Li Jishen

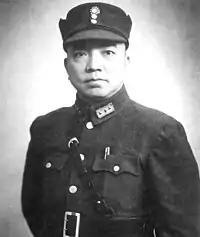

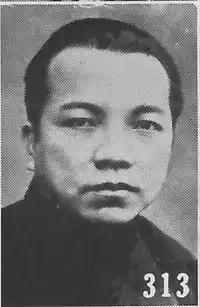

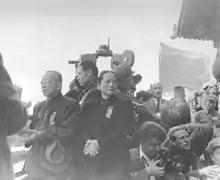

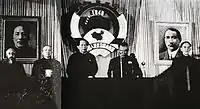

In 1924, after serving briefly as commissioner of reconstruction of the West River-Wuzhou area and as Wuzhou garrison commander, Li became Deputy Dean of the newly established Whampoa Military Academy under Chiang Kai-shek. After Sun Yat-sen's death in March 1925, the Guangdong government was reorganized as the National Government, and Li was appointed commander of the 4th Army, which had formerly been the Guangdong Army. He spent the next year destroying Chen Jiongming's remaining power.